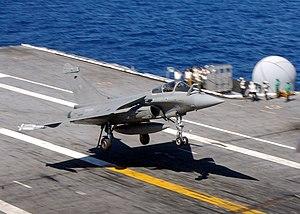
Un Rafale F2 de la Marine nationale française apponte sur l'USS Theodore Roosevelt (CVN 71) durant l'exercice ""Operation Brimstone"" au large de Norfolk (Virginie)."